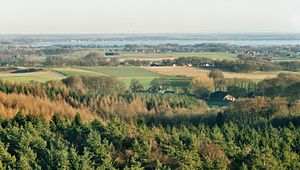
Naturpark Dümmer
Udsigt mod Dümmersee fra Dammer Berge
Naturpark Dümmer er en naturpark der ligger i Landkreisene Osnabrück, Diepholz, Vechta i Niedersachsen og Kreis Minden-Lübbecke i Nordrhein-Westfalen i Tyskland. Den ligger omkring 34 km nordøst for Osnabrück mellem Diepholz og Bohmte, samt mellem Bersenbrück og Rahden.